Subaru Legacy (fourth generation)

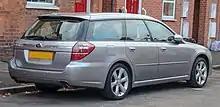
Subaru Legacy Sports Tourer (United Kingdom)

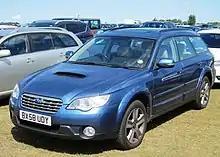
Subaru Outback 1998cc diesel (United Kingdom)

The Ecomatic Autogas Hybrid is a version of the Legacy with the 2.0R or 2.5i engine that can run on LPG for the German market.